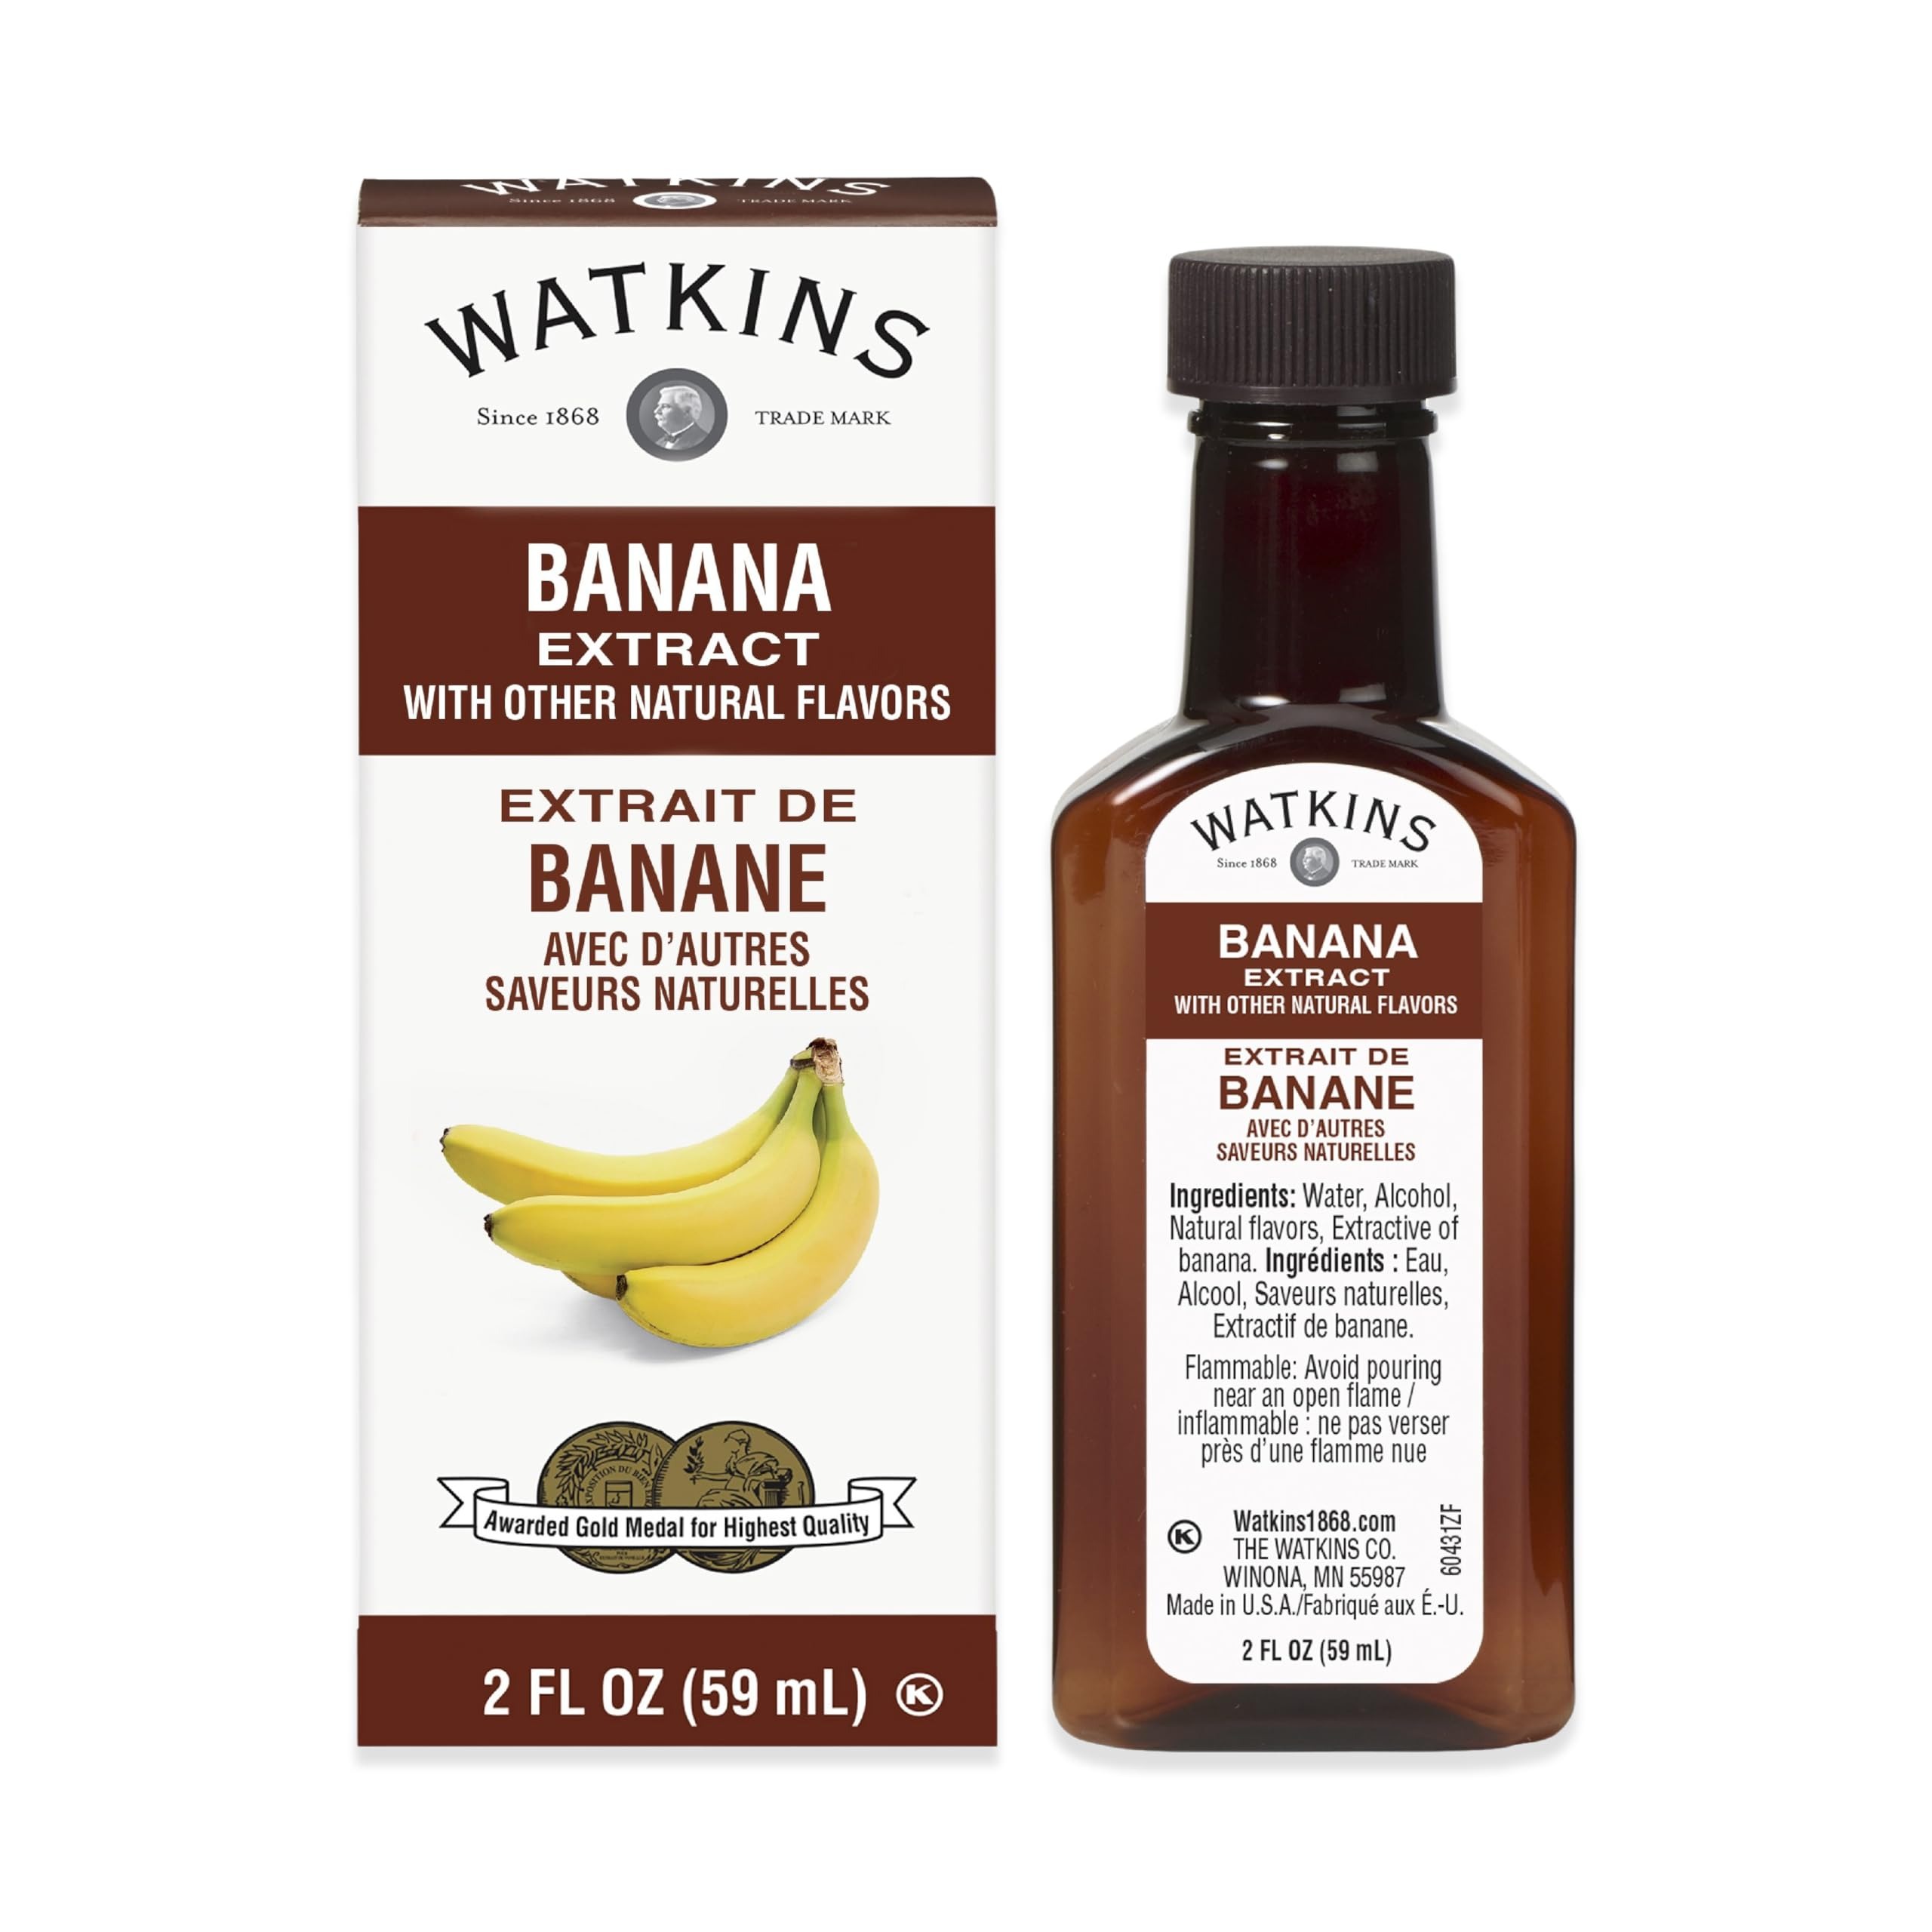
Item Name: Watkins Banana Extract with Other Natural Flavors, 2 oz. Bottles, Pack of 6 (Packaging May Vary)
Bullet Point 1: Perfect for baking, flavoring drinks and more
Bullet Point 2: Ingredients all naturally derived
Bullet Point 3: No Artificial Colors or Flavors
Bullet Point 4: Non-GMO, Gluten Free, Corn Syrup Free, Kosher
Bullet Point 5: Crafted in the USA
Value: 12.0
Unit: Fl Oz

Price: 5.79